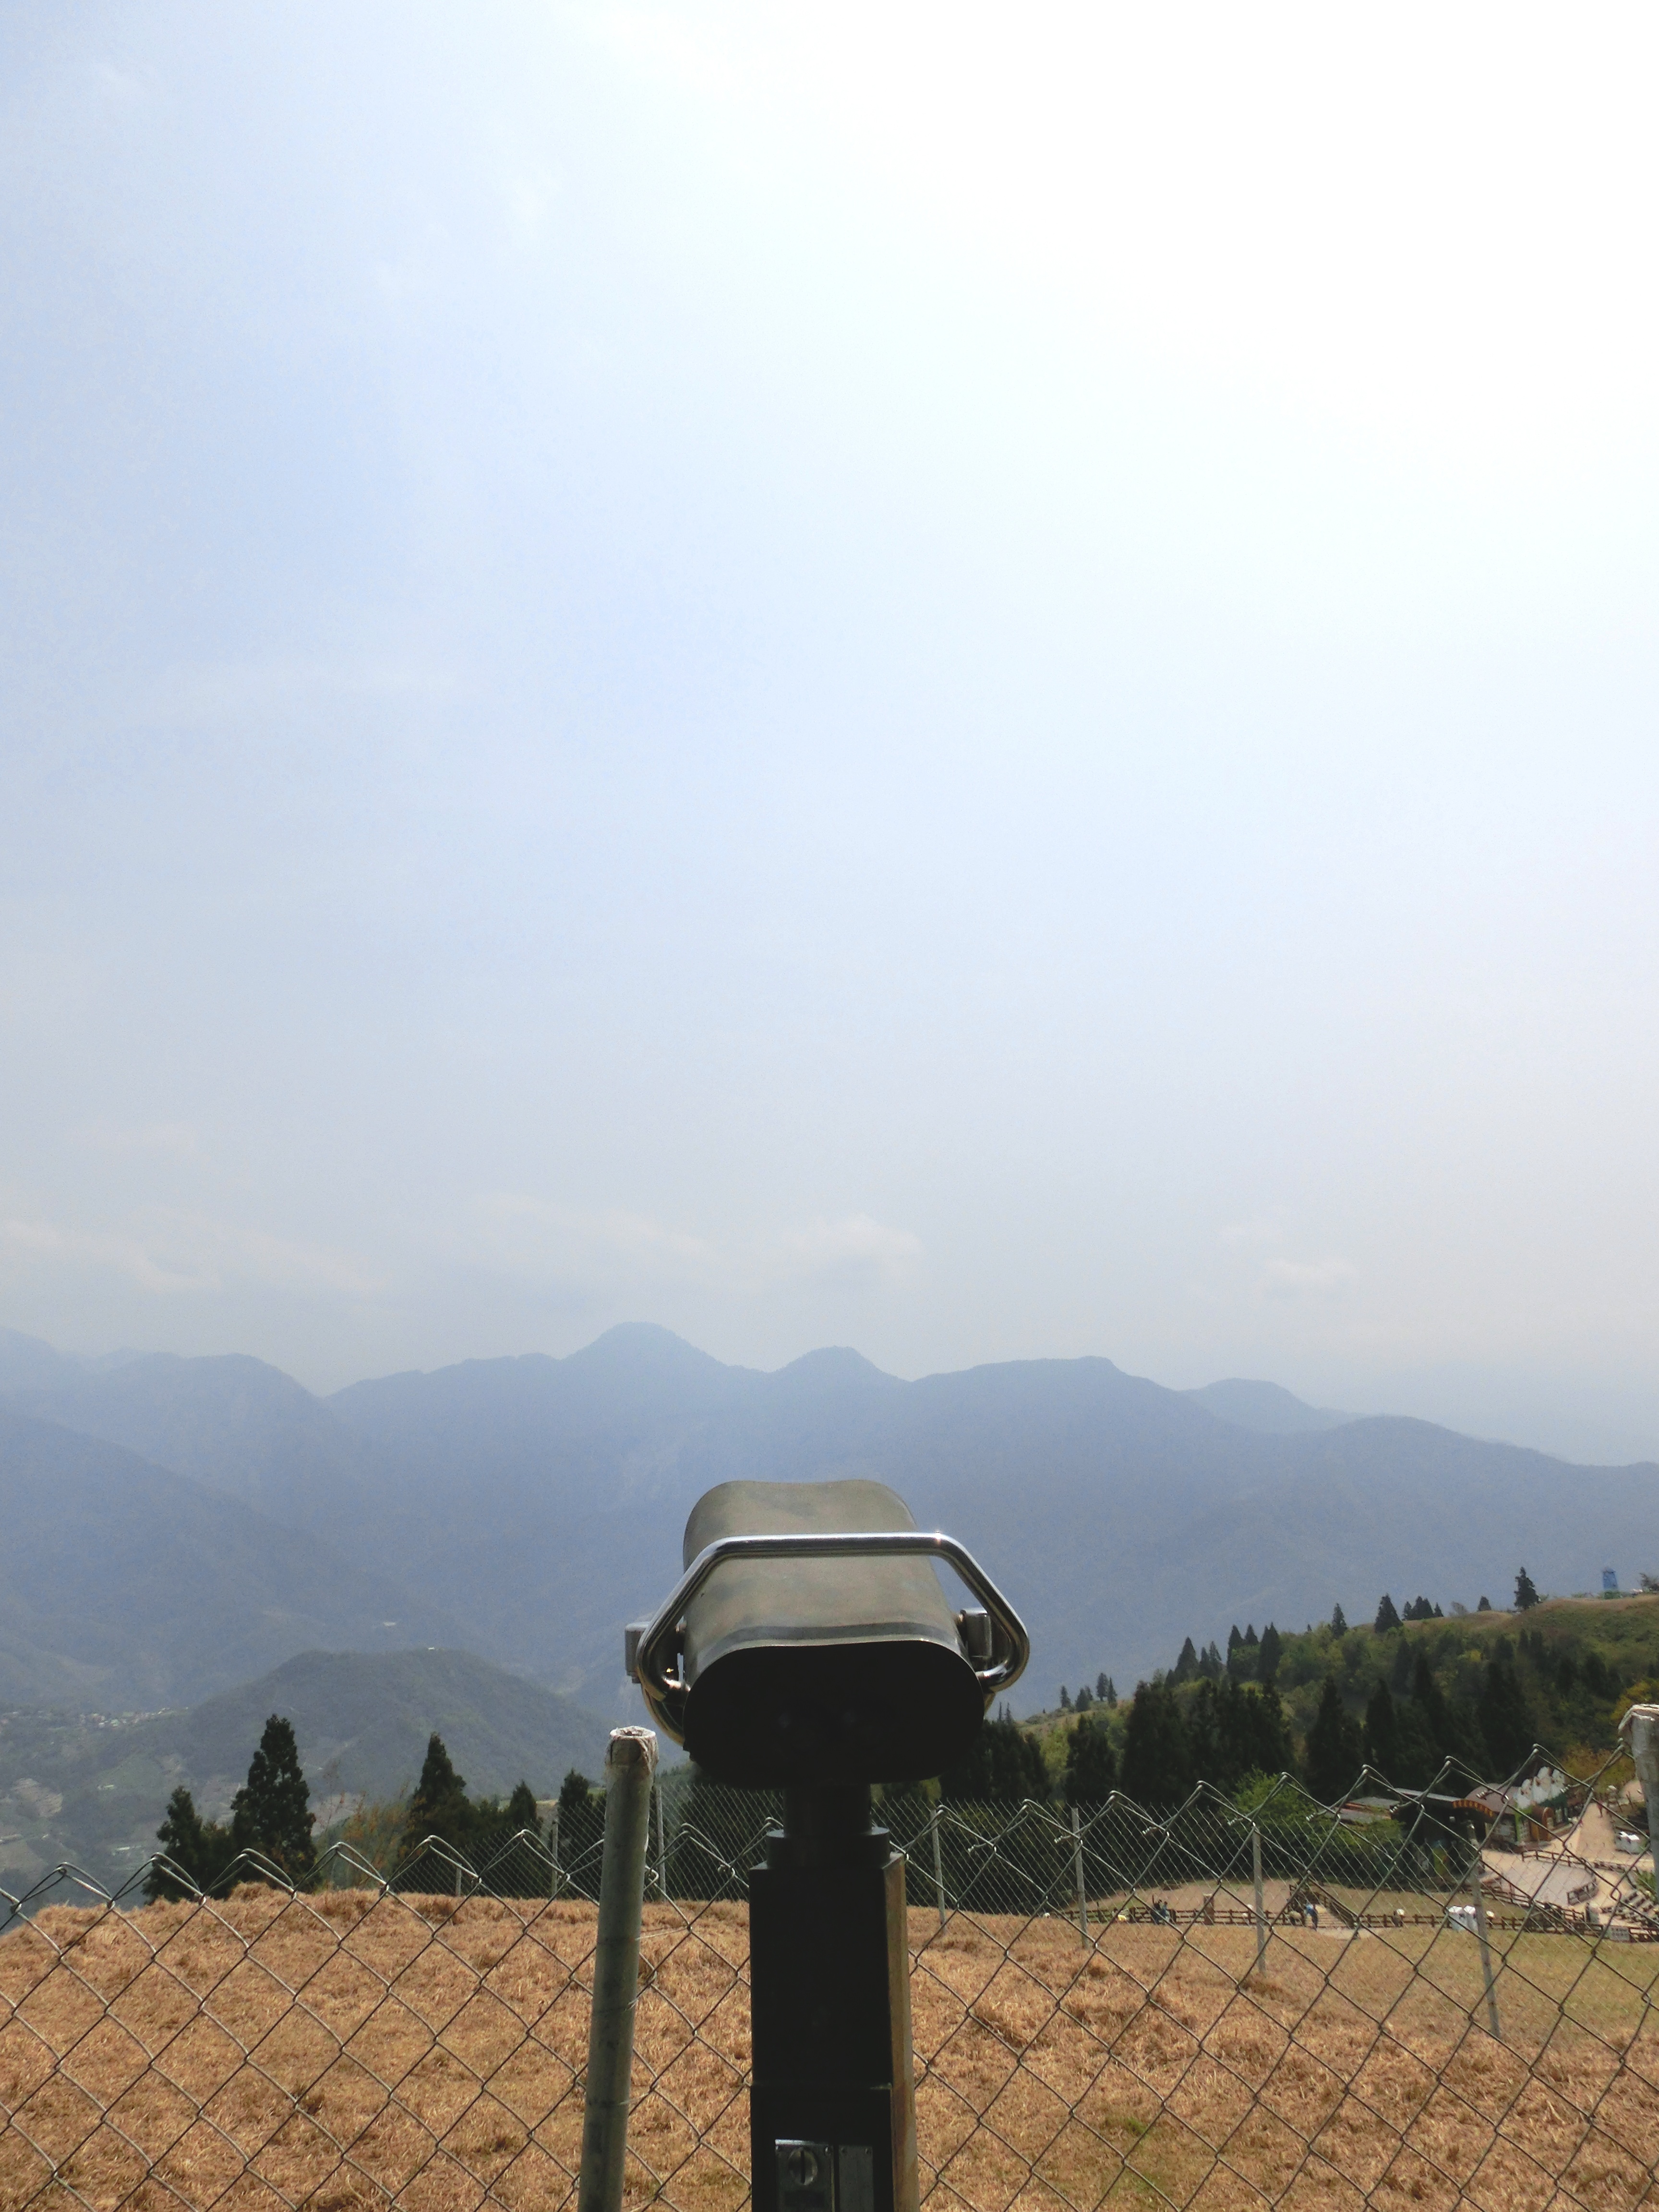
landscape, mountain, morning, hill, mountain range, ridge, road trip, rural area, atmospheric phenomenon, mountainous landforms